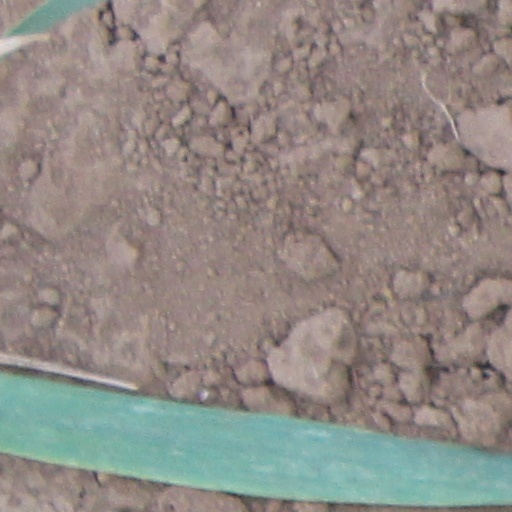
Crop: wheat